Facial disc

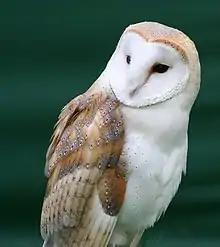
The barn owl, "Tyto alba", has a prominent heart-shaped facial disc that aids it during hunting.

In ornithology, the facial disc is the concave collection of feathers on the face of some birds—most notably owls—surrounding the eyes. The concavity of the facial disc forms a circular paraboloid that collects sound waves and directs those waves towards the bird's ears. The feathers making up this disc can be adjusted by the bird to alter the focal length of this sound collector, enabling the bird to focus at different distances and allowing it to locate prey by sound alone under snow, grass, and plant cover.